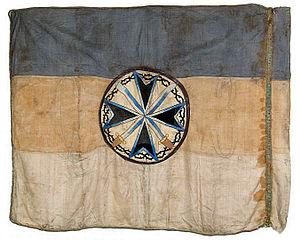
L’armée occidentale des volontaires est une unité anti-bolchévique germanophile commandée par P. R. Bermont-Avalov pendant la guerre civile russe. Composée d’officiers russes et de volontaires allemands, elle mène des opérations en 1918-1919 dans les Pays baltes, luttant contre les bolchéviques et la république de Lettonie qui a proclamé son indépendance le 18 novembre 1918.